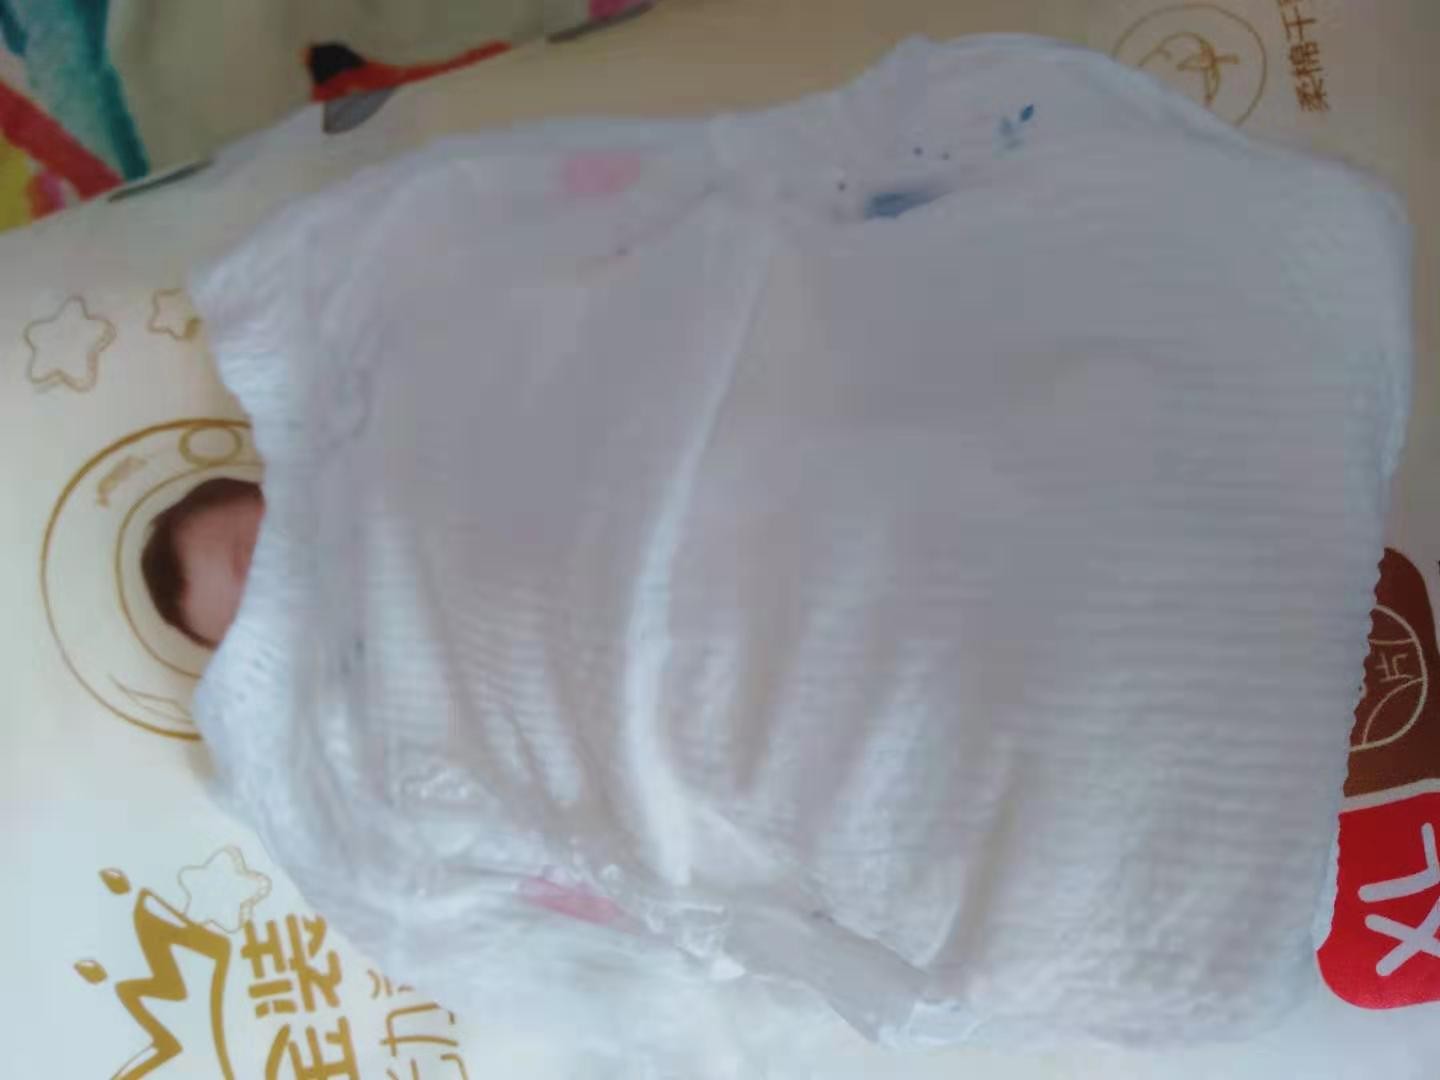
Label: trash